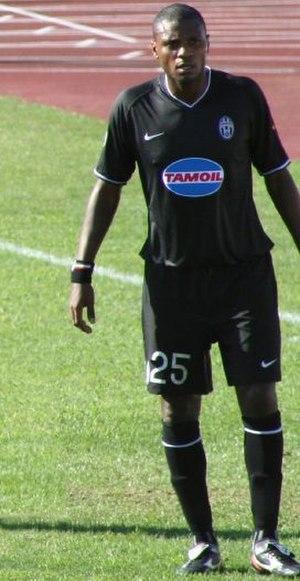
Marcelo Danubio Zalayeta est un footballeur qui évoluait au poste d'attaquant.